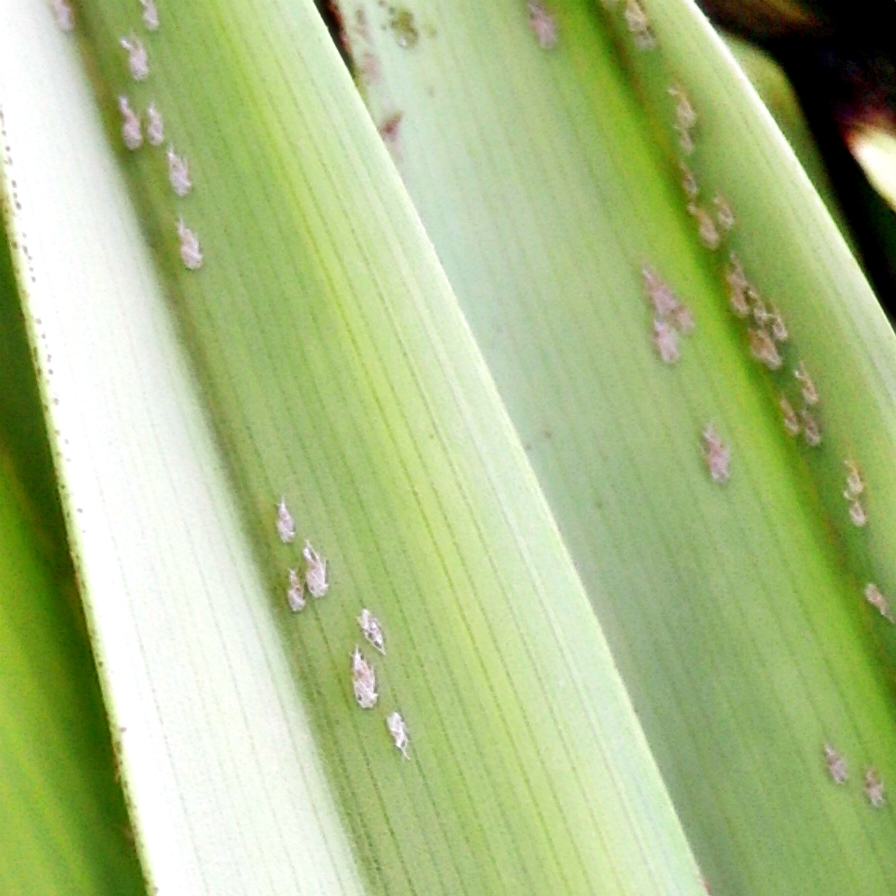
Label: Bug